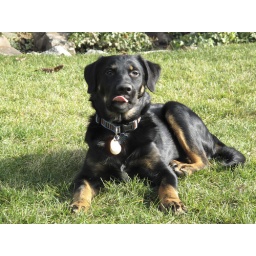
Malamute Lab Mix sitting in grass